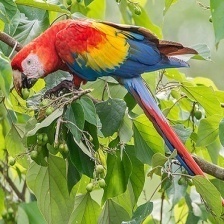
Species: SCARLET MACAW
Scientific name: ARA MACAO
ImageNet parent category: macaw